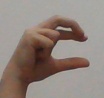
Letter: thal